Russian interference in the 2016 United States elections

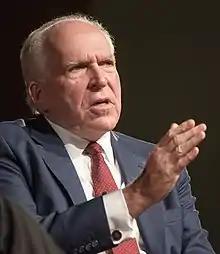
Brennan in 2018

Tim Weiner writes that experienced intelligence personnel, such as "veteran American spies, spymasters, and spy-catchers", including Leon Panetta, have described Trump as an "agent of influence", someone who uses his position, power, and influence in the interests of an enemy power: